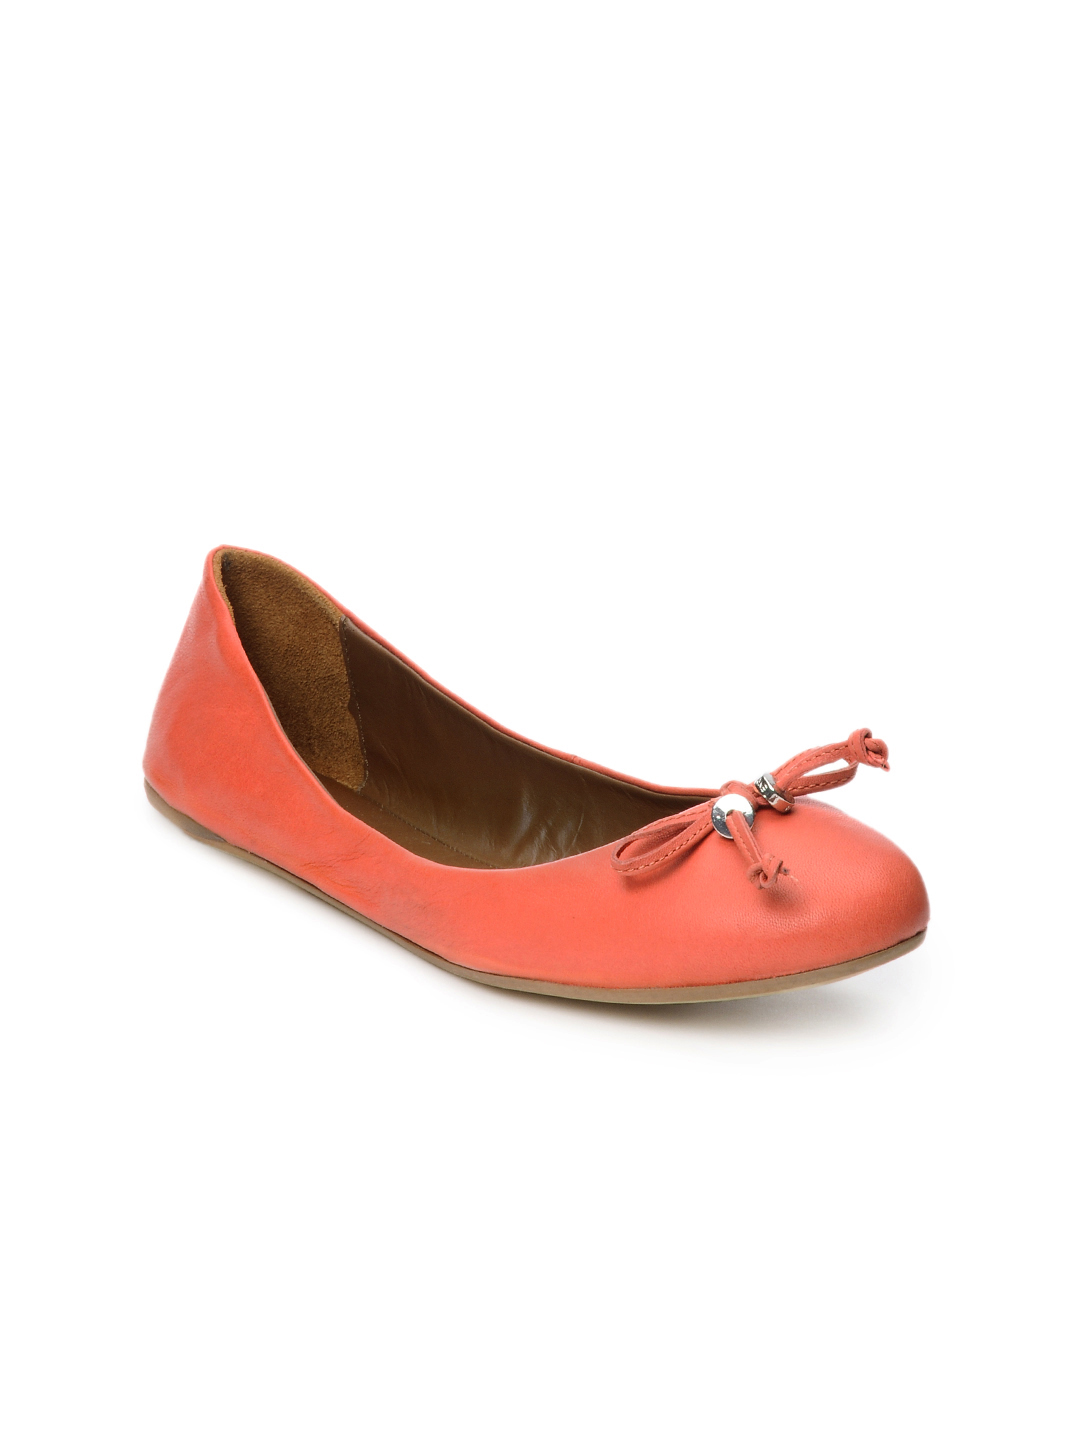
Enroute Women Coral Shoes
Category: Footwear / Shoes / Flats
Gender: Women
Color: Orange
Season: Summer 2012
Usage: Casual